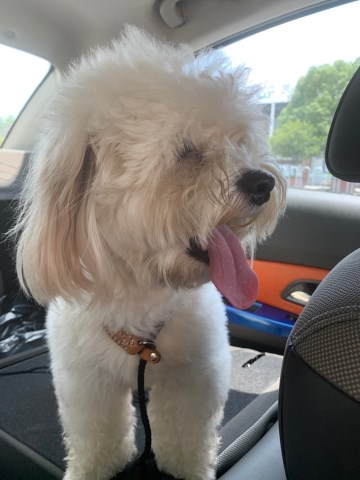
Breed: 3083-n000117-Bichon_Frise